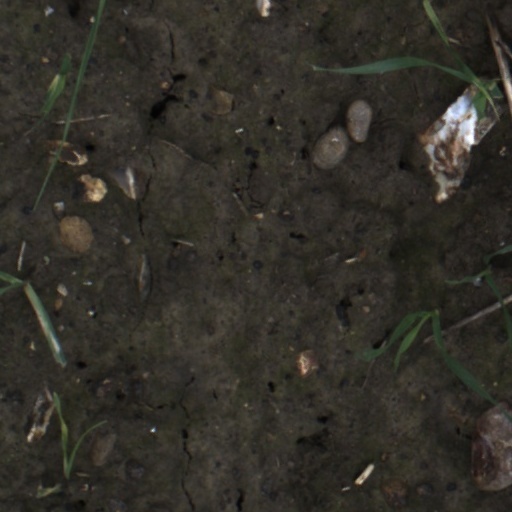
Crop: wheat